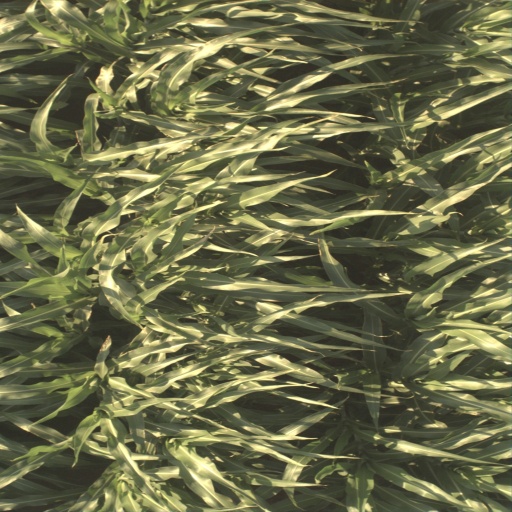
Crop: sorghum